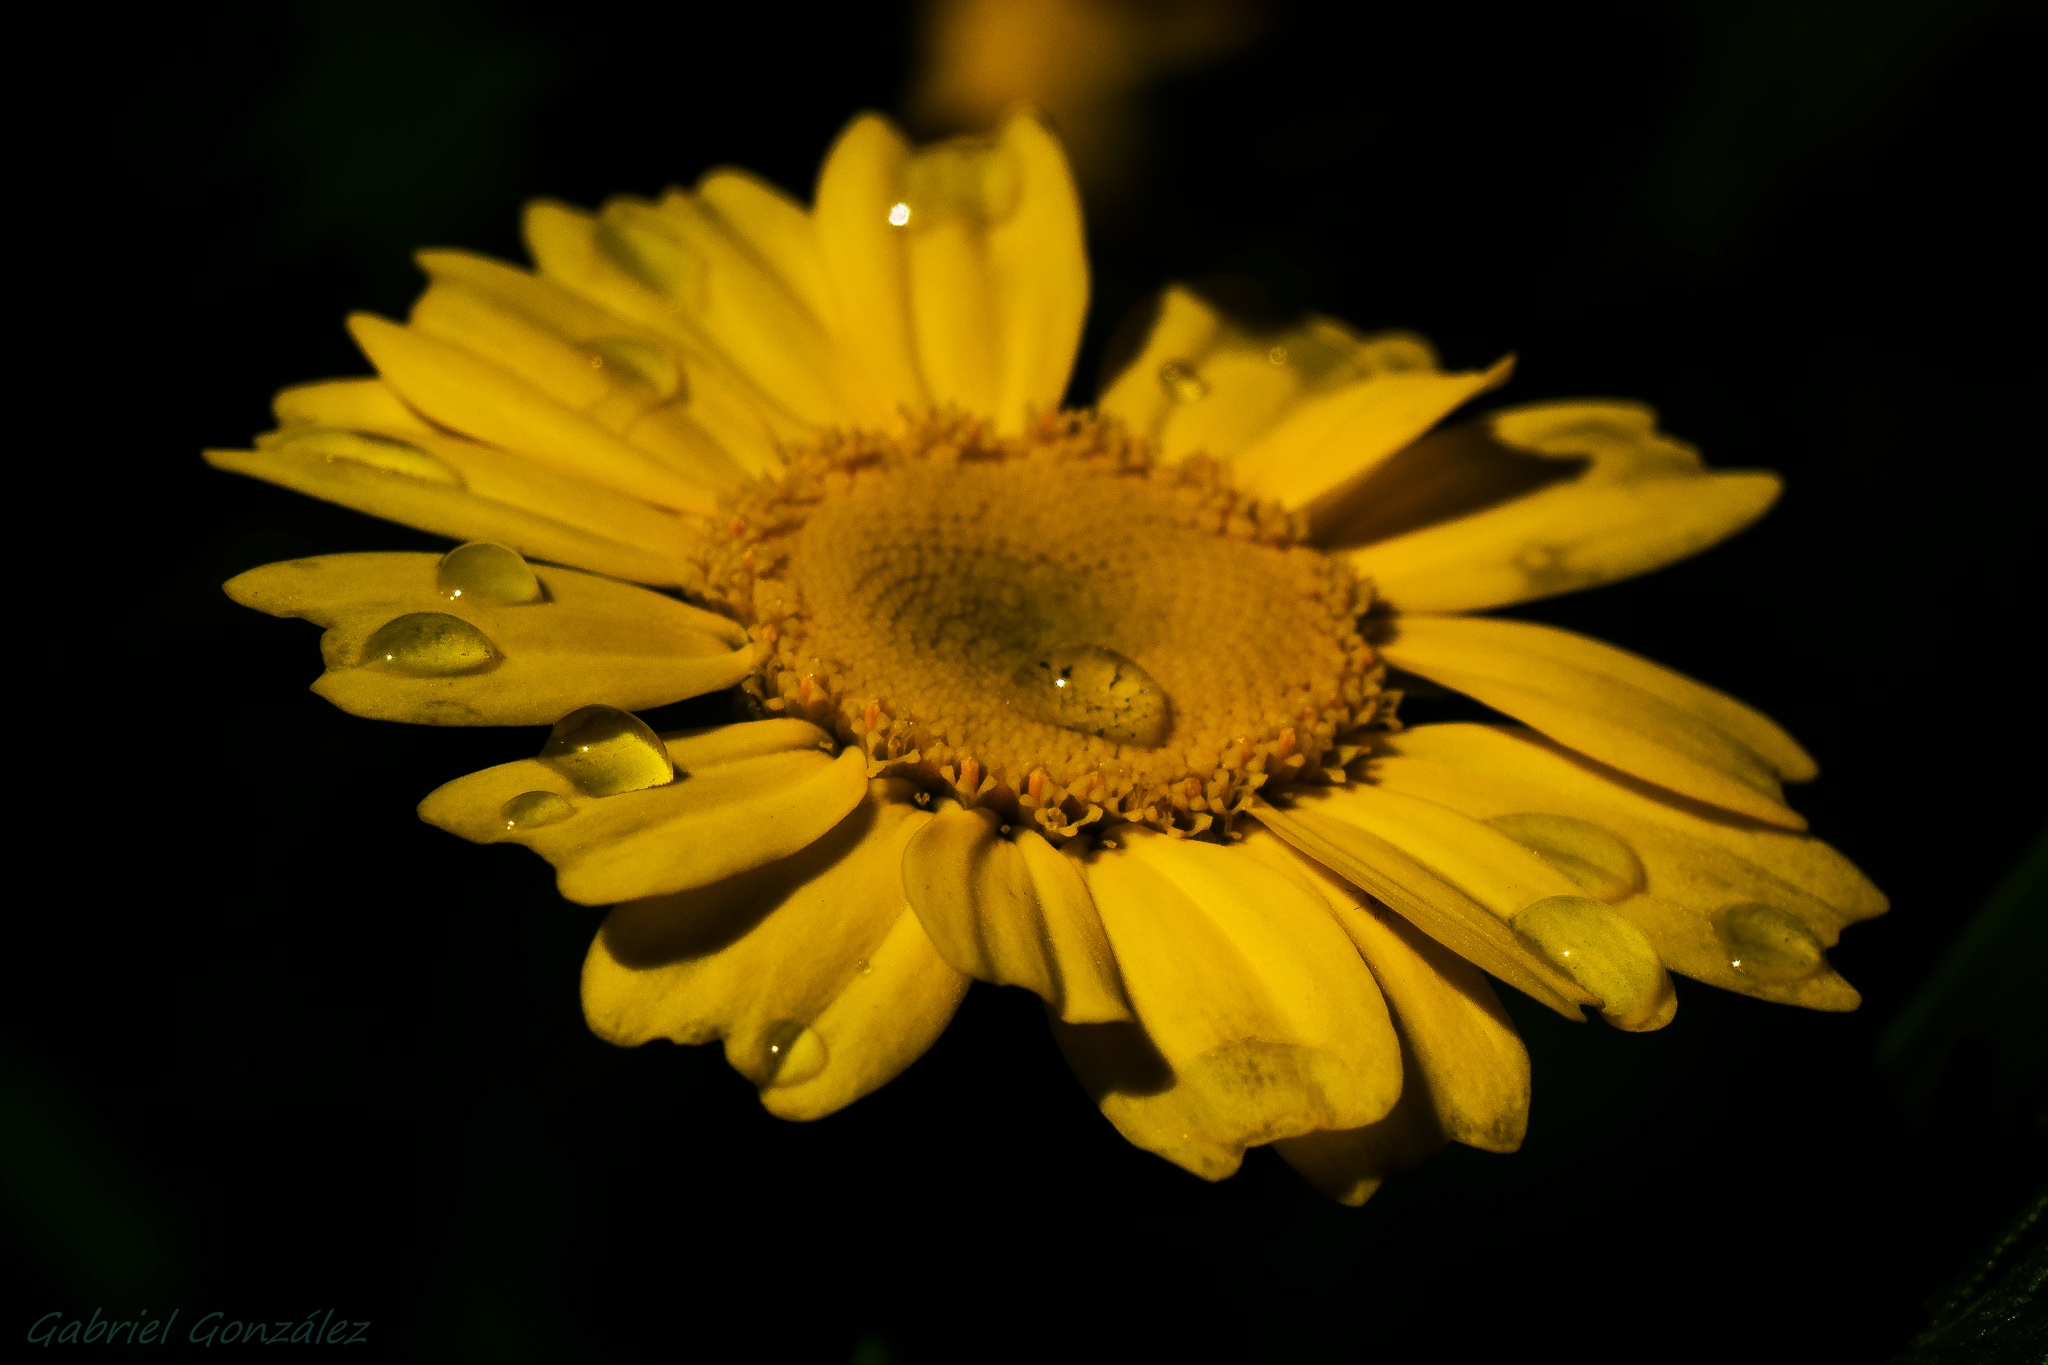
nature, plant, photography, flower, petal, daisy, macro, botany, yellow, flora, wildflower, flowers, close up, naturaleza, flores, ggl1, gaby1, xovesphoto, sonyrx10, rx10, marumi, gphoto, gabrielcorua, xelodegalicia, marumidhg330, macro photography, flowering plant, daisy family, oxeye daisy, plant stem, land plant